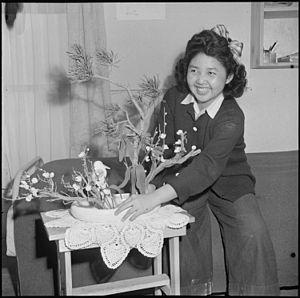
Les trois amis de l´hiver, également connus sous le terme les trois amis du froid, les trois amis de la saison froide, ou encore Suihan Sanyou, font référence aux trois plantes suivantes : le pin, le bambou et l'abricotier du Japon. Chaque année, alors que l´hiver approche, la plupart des plantes commencent à dépérir. Ce n´est pas le cas du pin, du bambou et de l´abricotier du Japon, ce qui leur vaut cette appellation en Chine. Ils sont entrés dans les conventions de l´art asiatique, et incarnent à eux trois les vertus de persévérance, d´intégrité et de modestie. Ils sont très respectés en tant que tels dans le confucianisme, et représentent les qualités primordiales de l´homme lettré